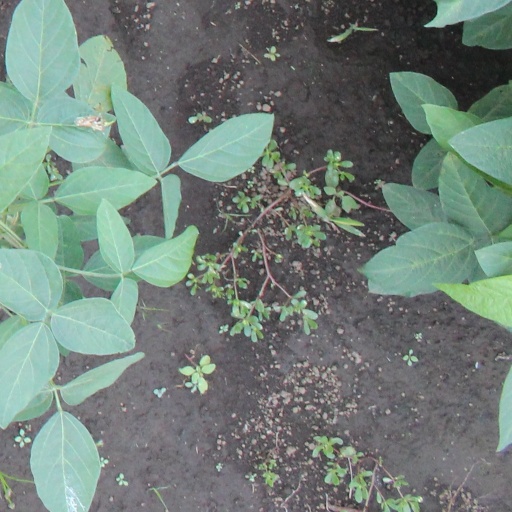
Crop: soybean